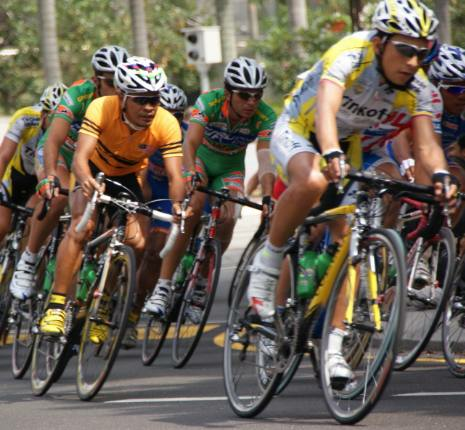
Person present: Yes